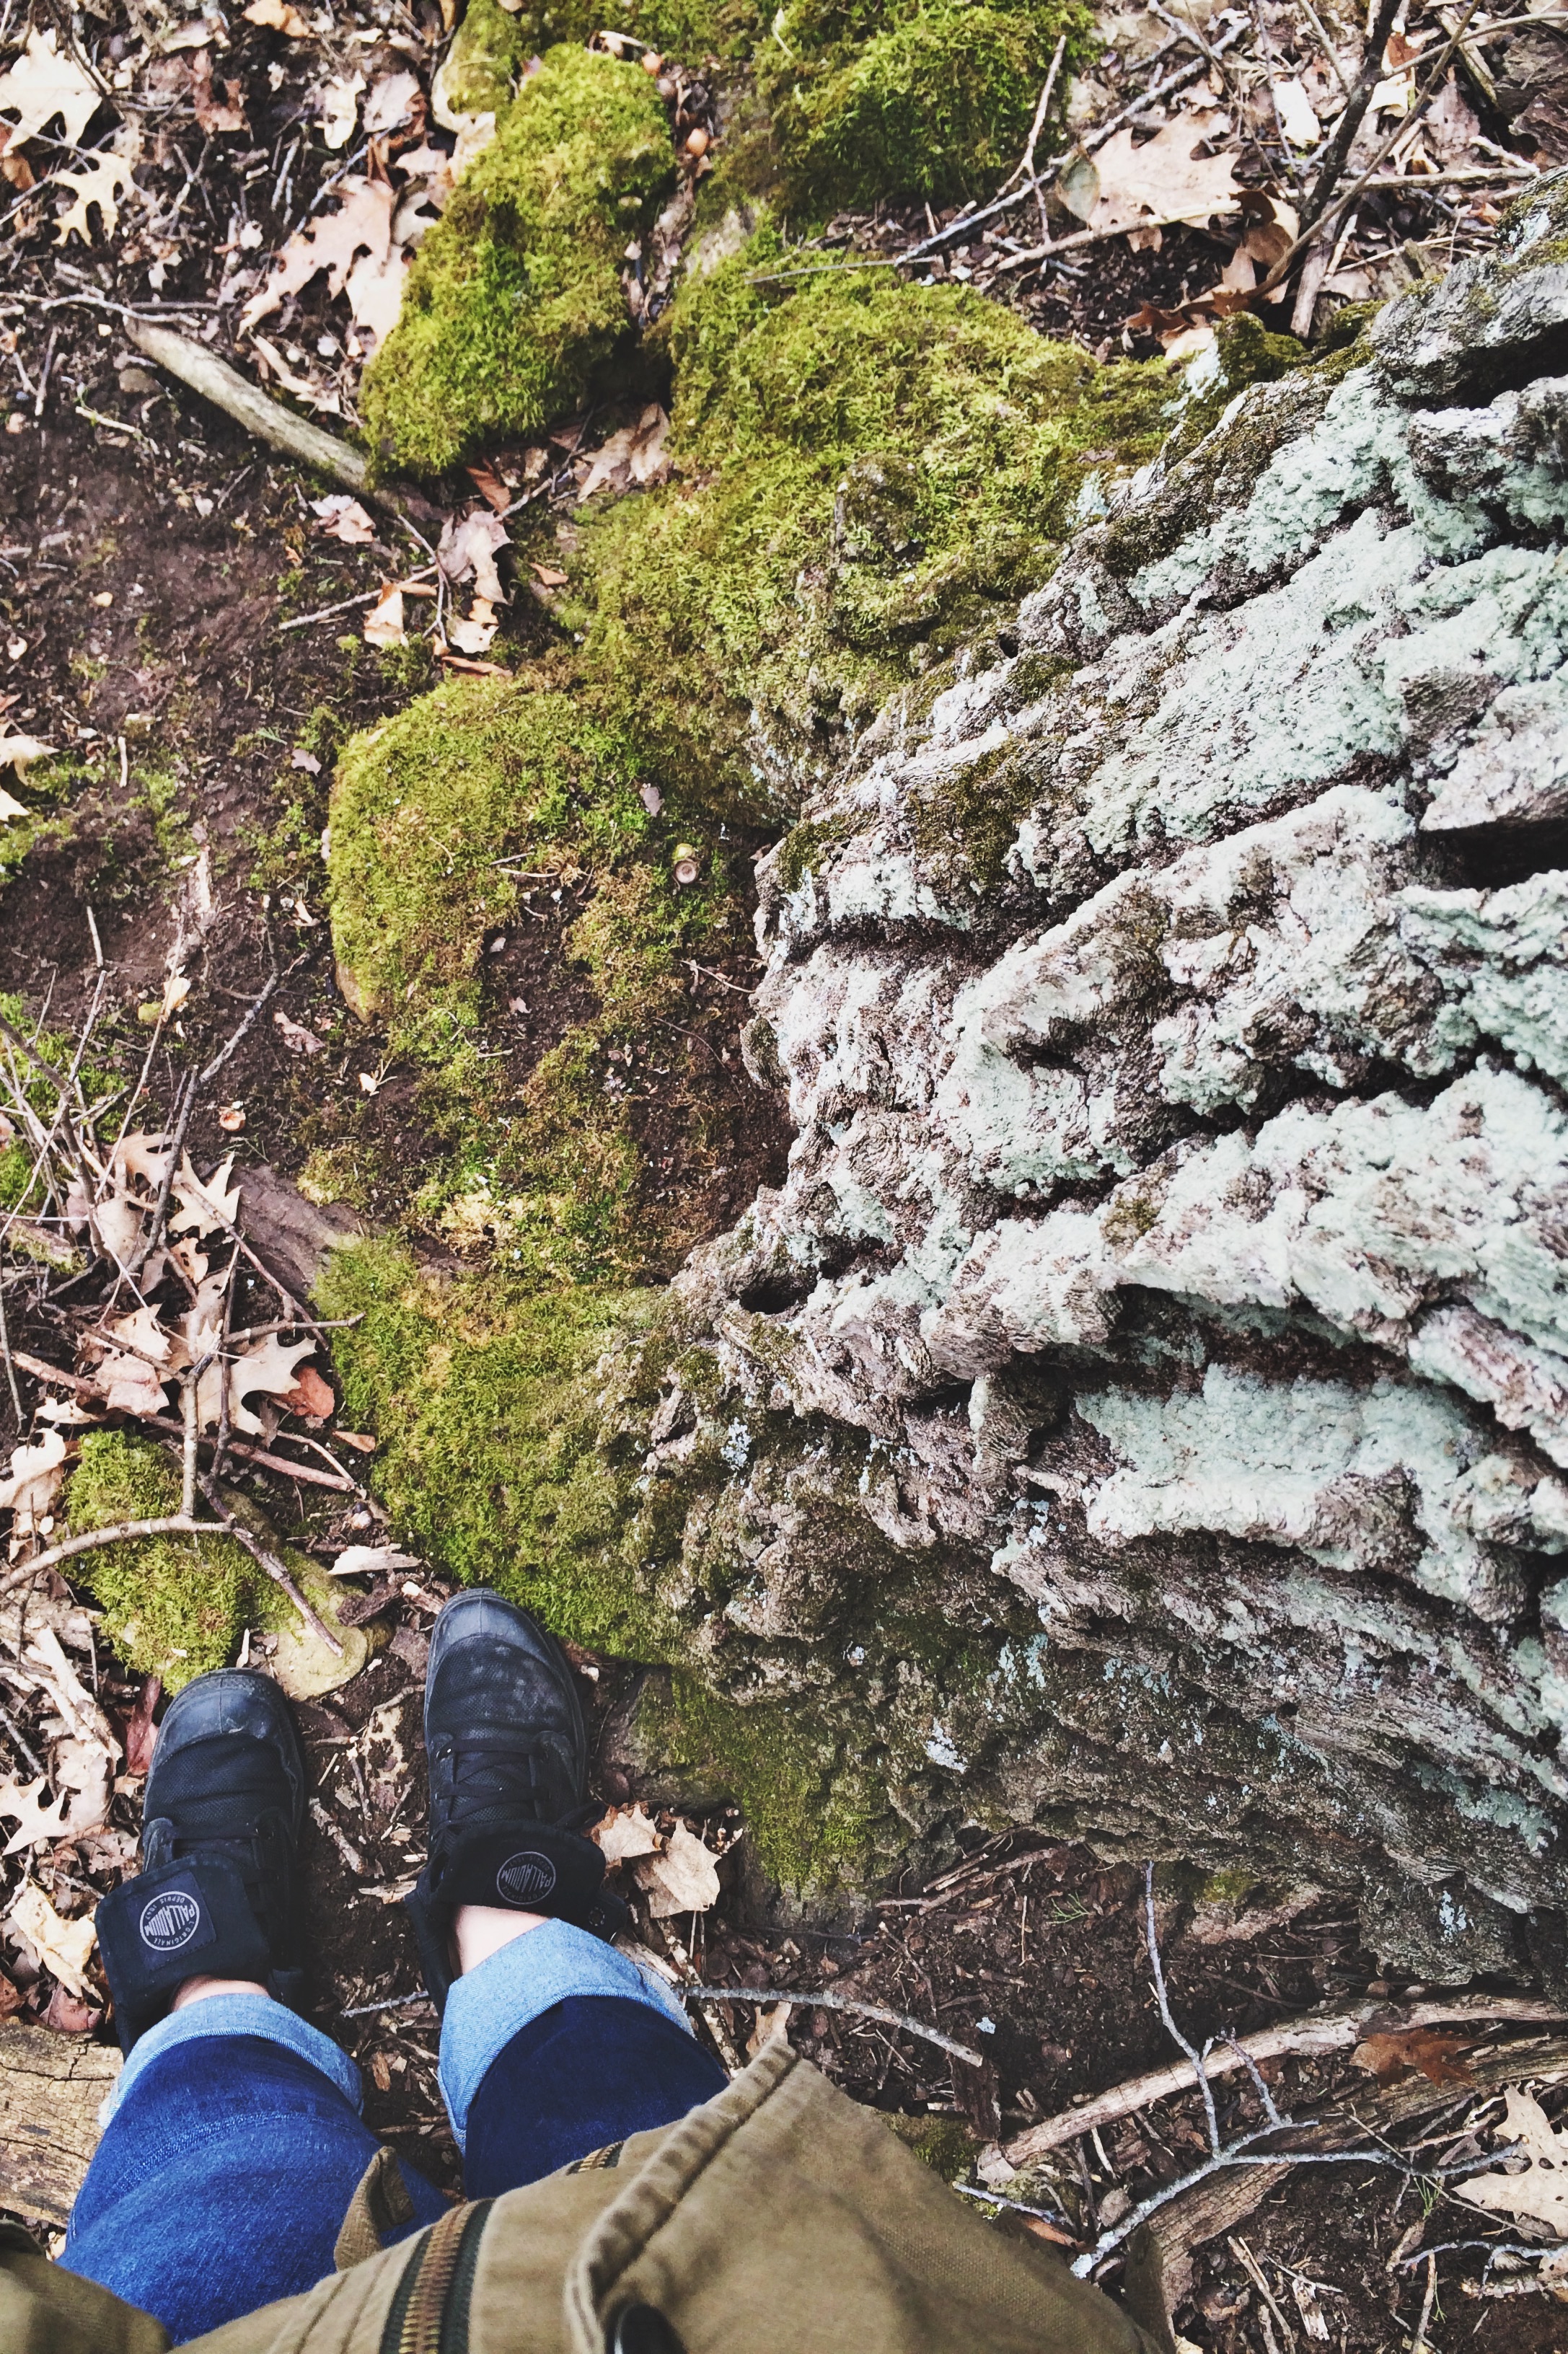
rock, wilderness, walking, mountain, hiking, trail, adventure, stream, ridge, geology, sports, backpacking, geological phenomenon